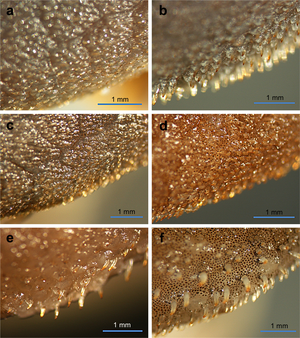
Guyanancistrus nassauensis est une espèce de poissons-chats de la famille des Loricariidae. Ce petit poisson brun, indistinctement tacheté de brun-orange, est le plus petit représentant de son genre, Guyanancistrus, les plus grands individus connus mesurant environ 6 centimètres. Il se distingue des espèces proches notamment par sa grande bouche, ainsi que par ses couleurs et d'autres caractères morphologiques. Son écologie n'est pas connue, mais il semble adapté aux petits cours d'eau, aux eaux fraîches et à faible productivité. G. nassauensis est une espèce rare, hyper-endémique ne se trouvant que dans quelques cours d'eau des monts Nassau au Suriname.